9th Battalion, Middlesex Regiment

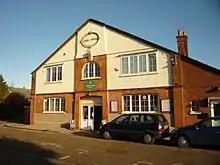
Former TA Drill Hall, Leacroft, Staines

Movement light or 'artificial moonlight' units used searchlights to illuminate ground operations at night. 873 Battery formed at the Drill Hall, Leacroft, Staines, with an establishment of Battery HQ (BHQ) and three troops of eight lights each, with a Royal Electrical and Mechanical Engineers workshop. In 1958, the battery moved to hutted accommodation at Twickenham. Because the sole remaining role of searchlights was ground illumination, the battery was converted from RA to Royal Engineers in 1961 as 873 (Middlesex) Movement Light Squadron under the command of 27 Engineer Brigade.